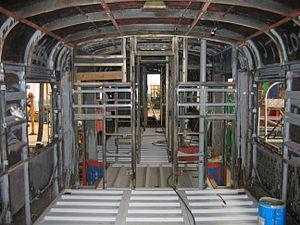
Les Autorails FS ALn 668 représentent une grande famille d'automotrices ferroviaires légères, construites à partir du début des années 1950 jusqu'en 1981 pour les chemins de fer italiens, les FS-Ferrovie dello Stato. La majorité des rames construites sont toujours en service en 2011.